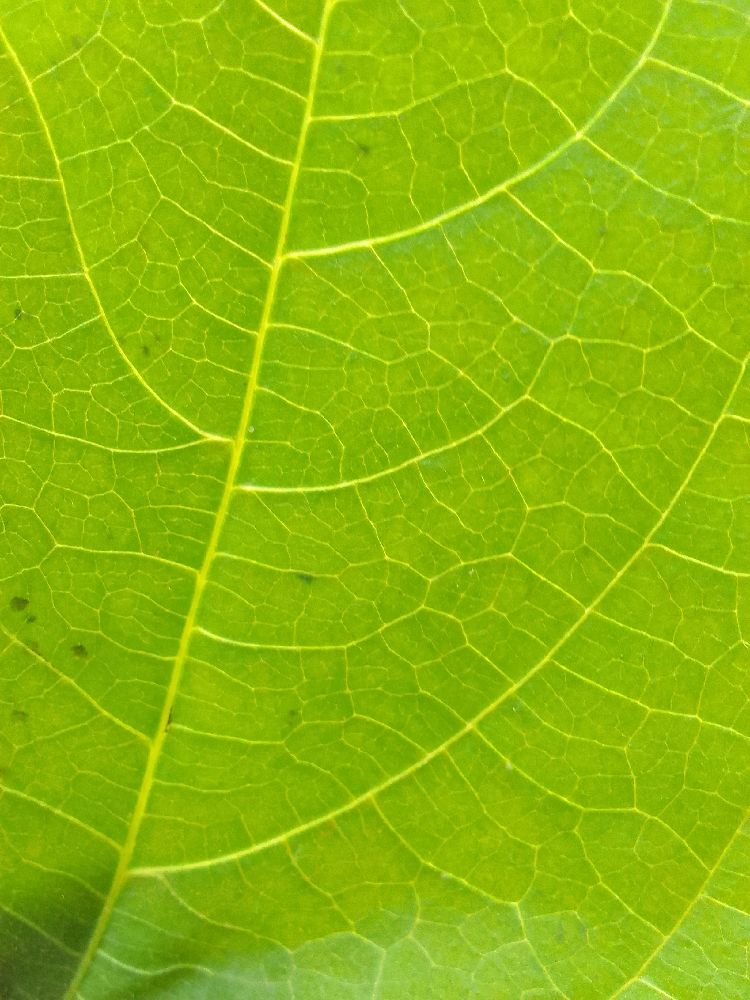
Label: healthy